Addai of Edessa

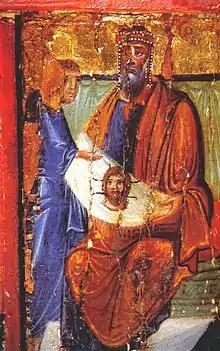
Abgar receiving the Mandylion from Addai (encaustic icon, Saint Catherine's Monastery, Mount Sinai).

Based on various Eastern Christian traditions, Addai was a Jew born in Edessa (now Şanlıurfa, Turkey). He came to Jerusalem for a festival where he heard the preaching of John the Baptist (St. John the Forerunner). After being baptized in the Jordan River, he remained in Judea and became a follower of Jesus. He was chosen as one of the seventy disciples sent in pairs to preach in the cities and places.